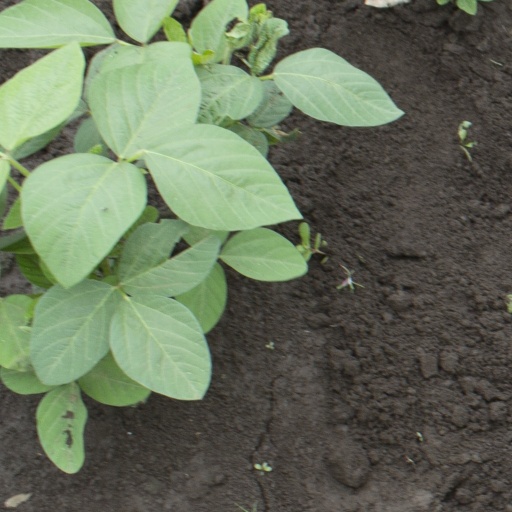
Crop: soybean